Krasnoznamensk, Kaliningrad Oblast

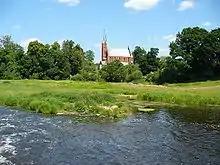
Church and Šešupė River

It belonged to the Kingdom of Prussia since 1701 and the German Empire since the unification of Germany in 1871, and was located in the province of East Prussia. In the early 18th century the town's name was changed to Lasdehnen, based on the Old Prussian language term for hazel bushes, and the current Gothic Revival church was built between 1874 and 1877. Four annual fairs were held in the town in the late 19th century. In 1938, during a massive Nazi campaign of renaming of placenames, it was Germanized to "Haselberg" (literally "hazel mountain") due to the Baltic origins of its prior name.